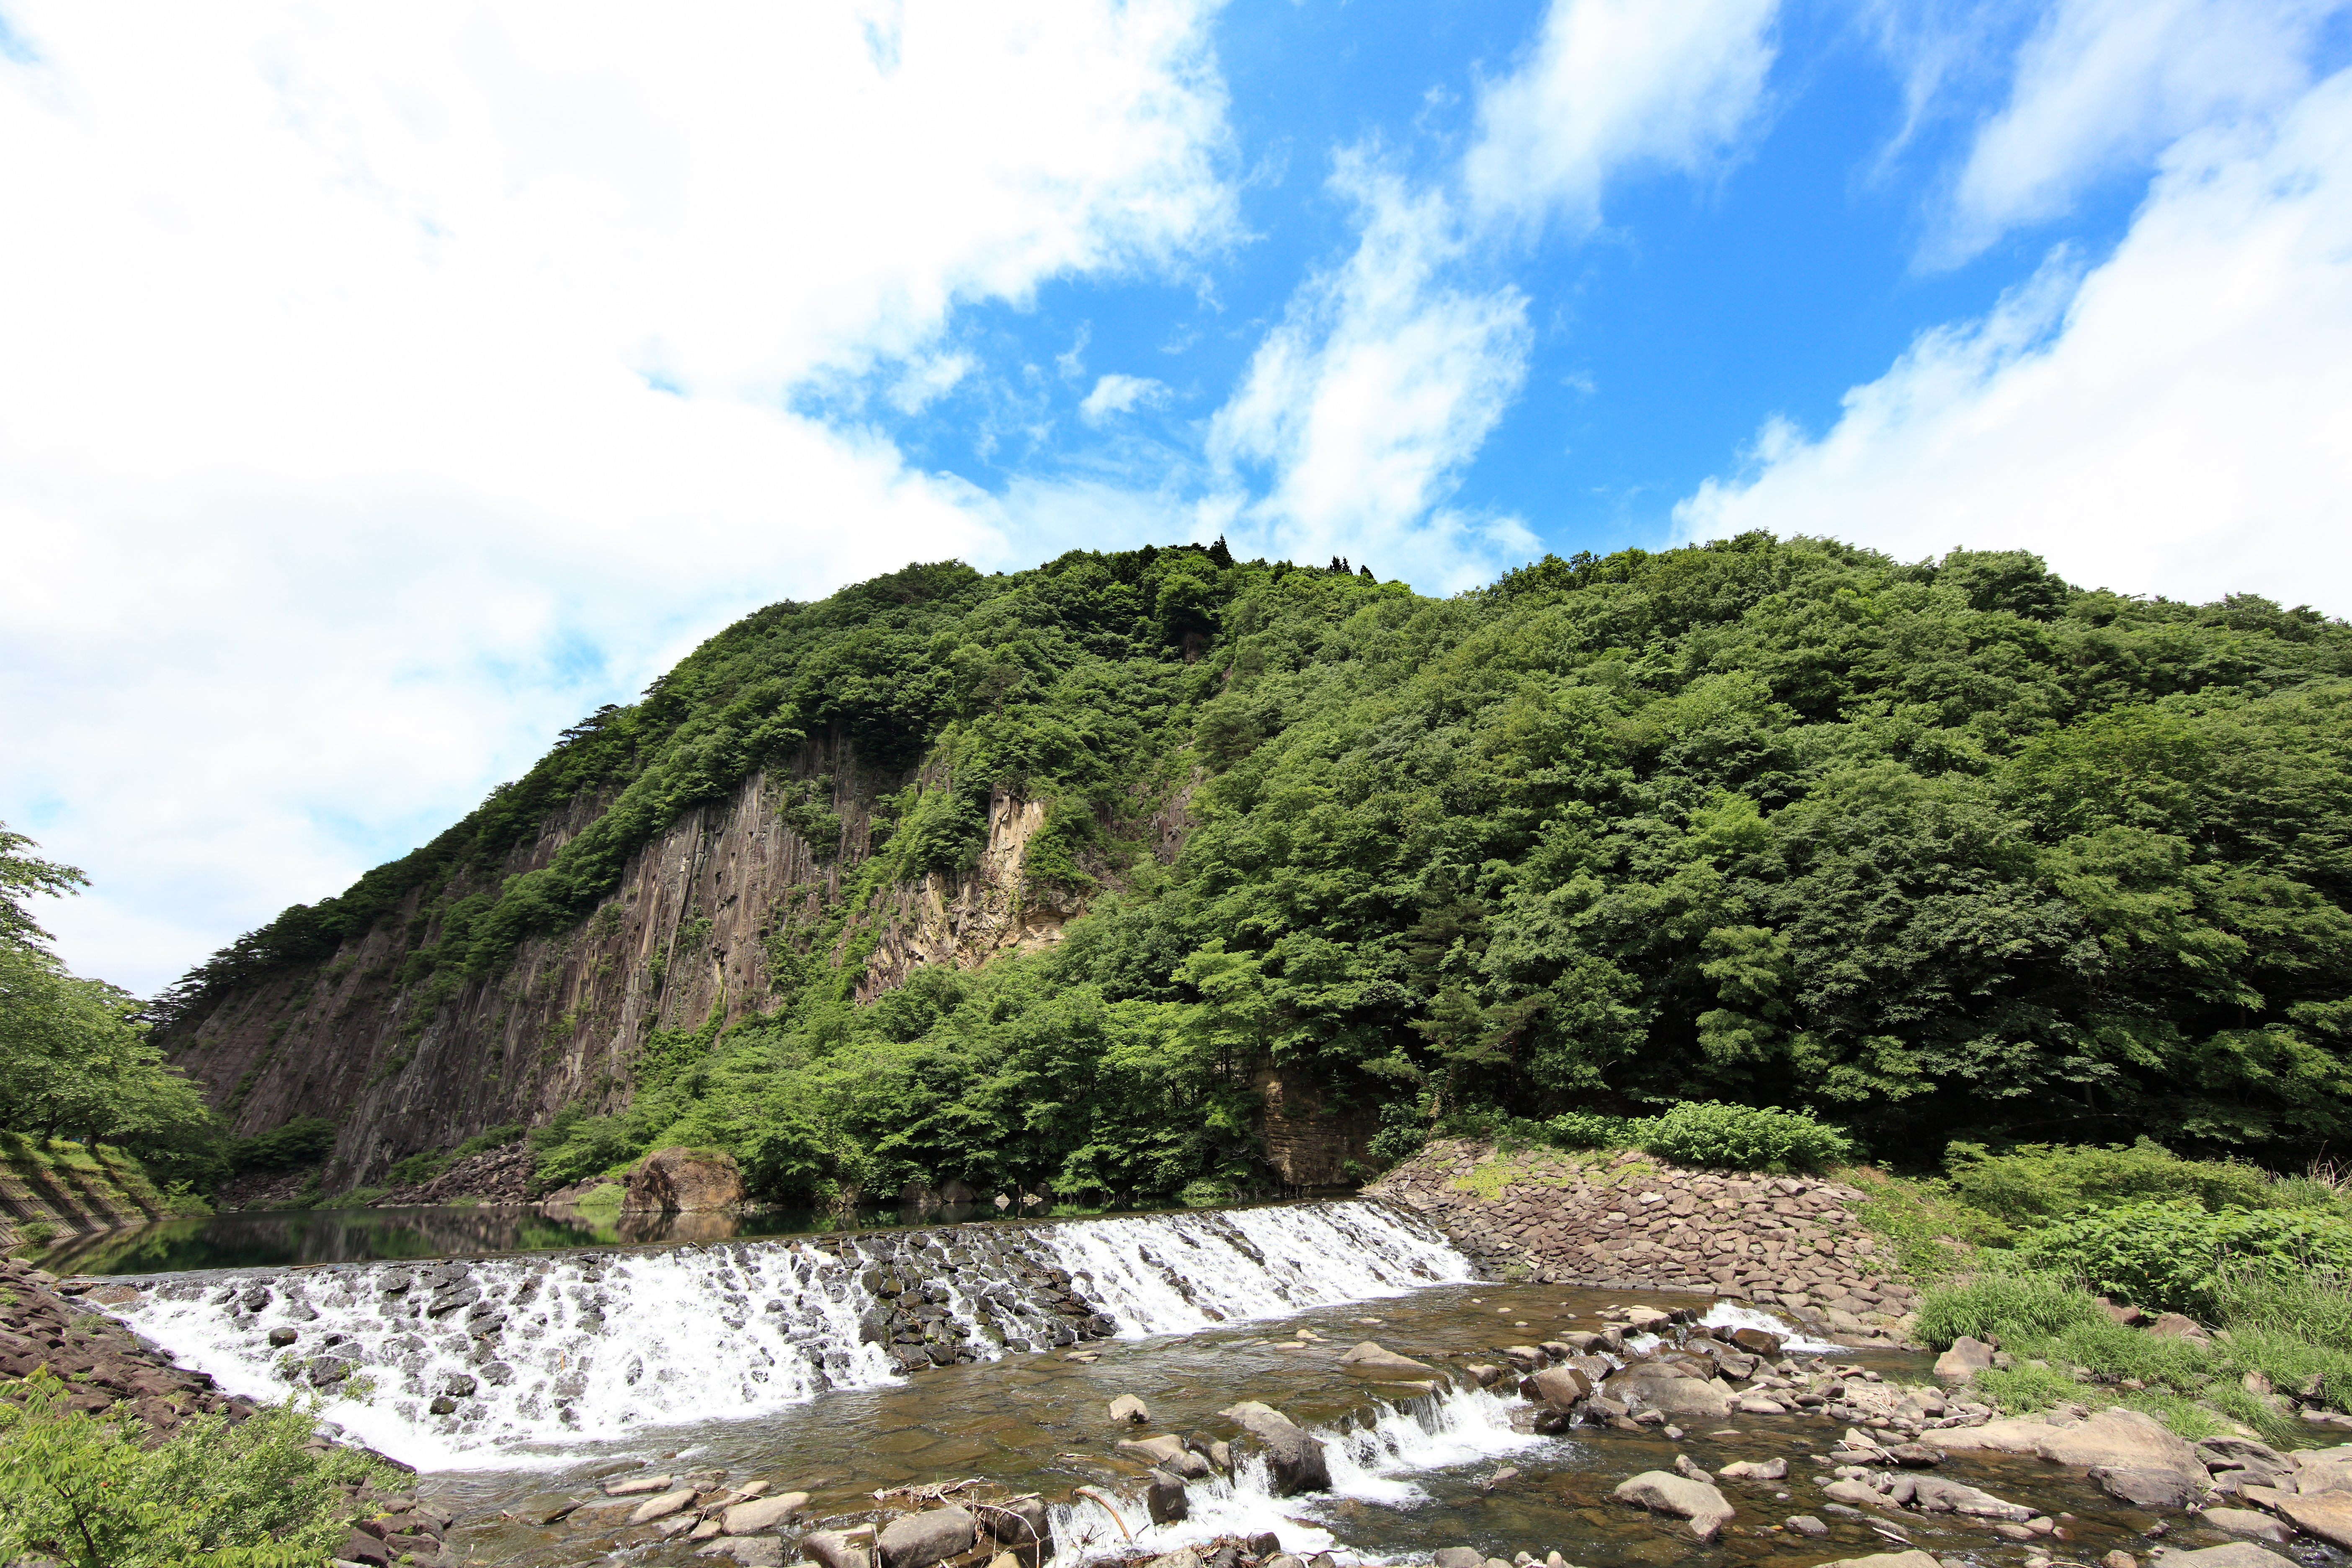
coast, rock, mountain, river, valley, mountain range, cliff, high, terrain, plateau, 5d, hires, loch, markii, hi, res, resolution, precipice, landform, geographical feature, mountainous landforms